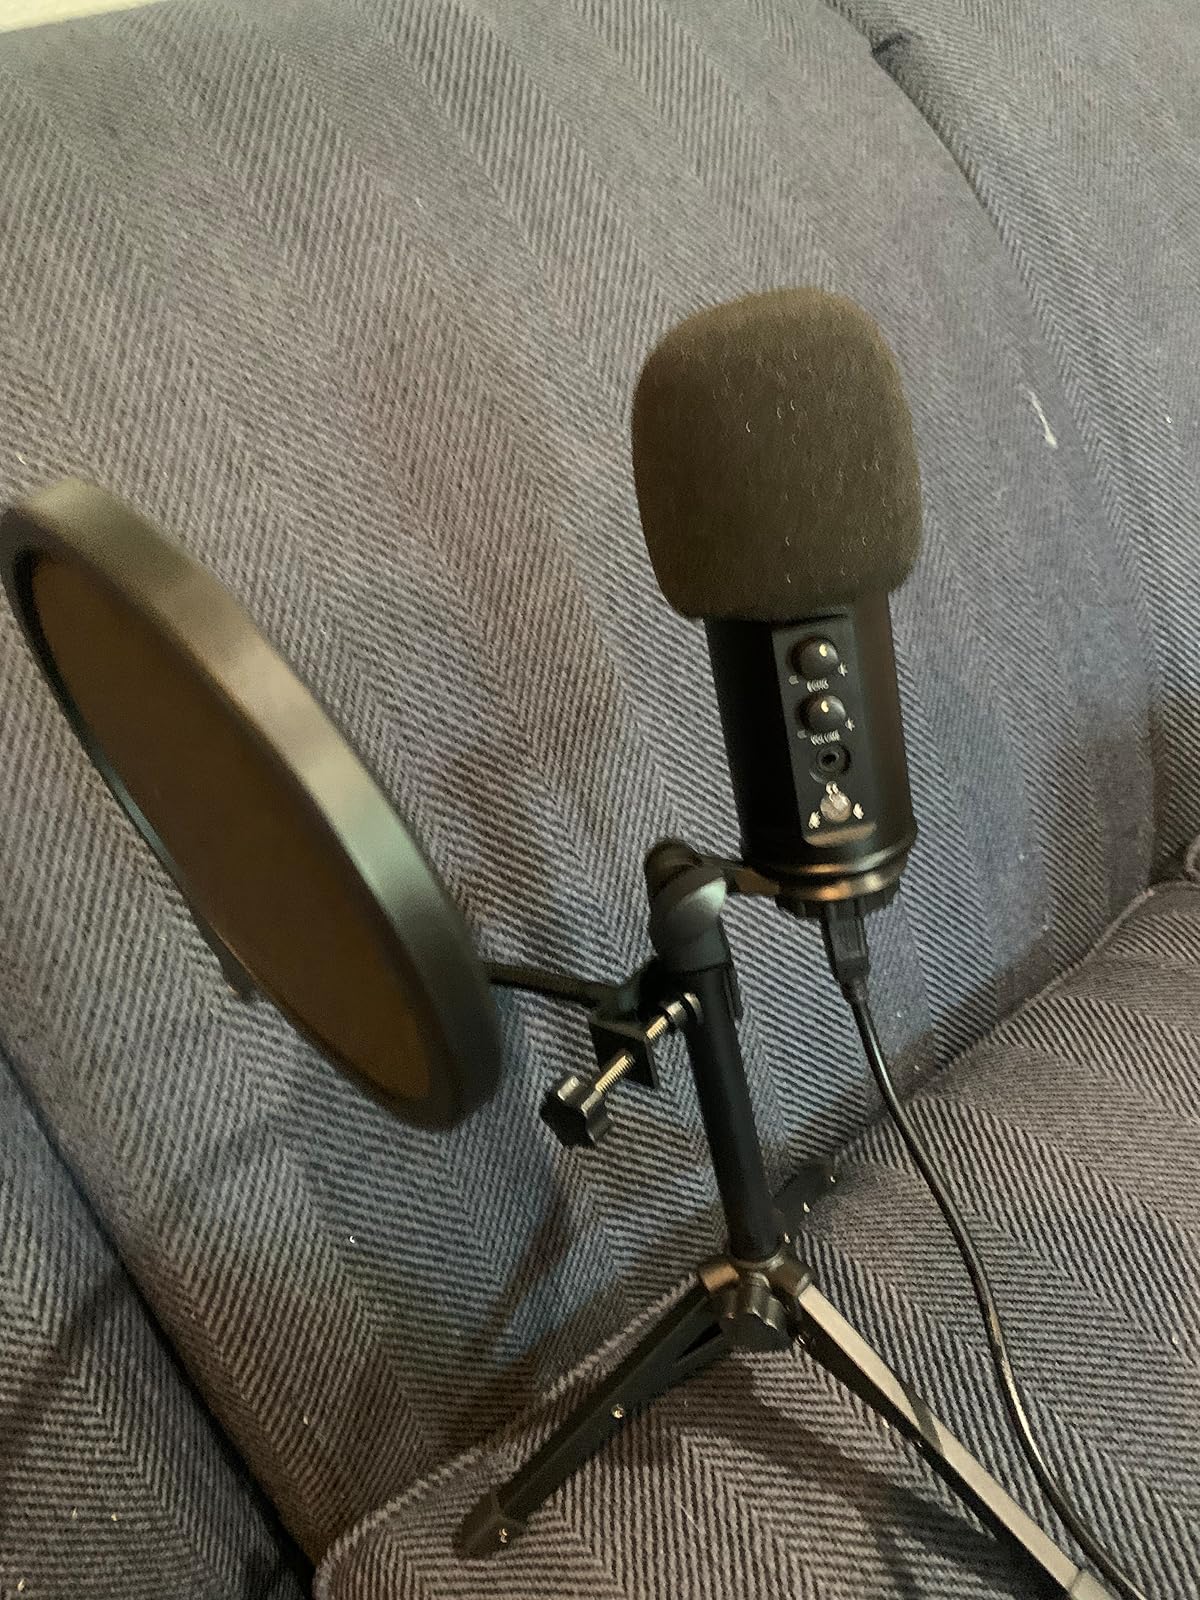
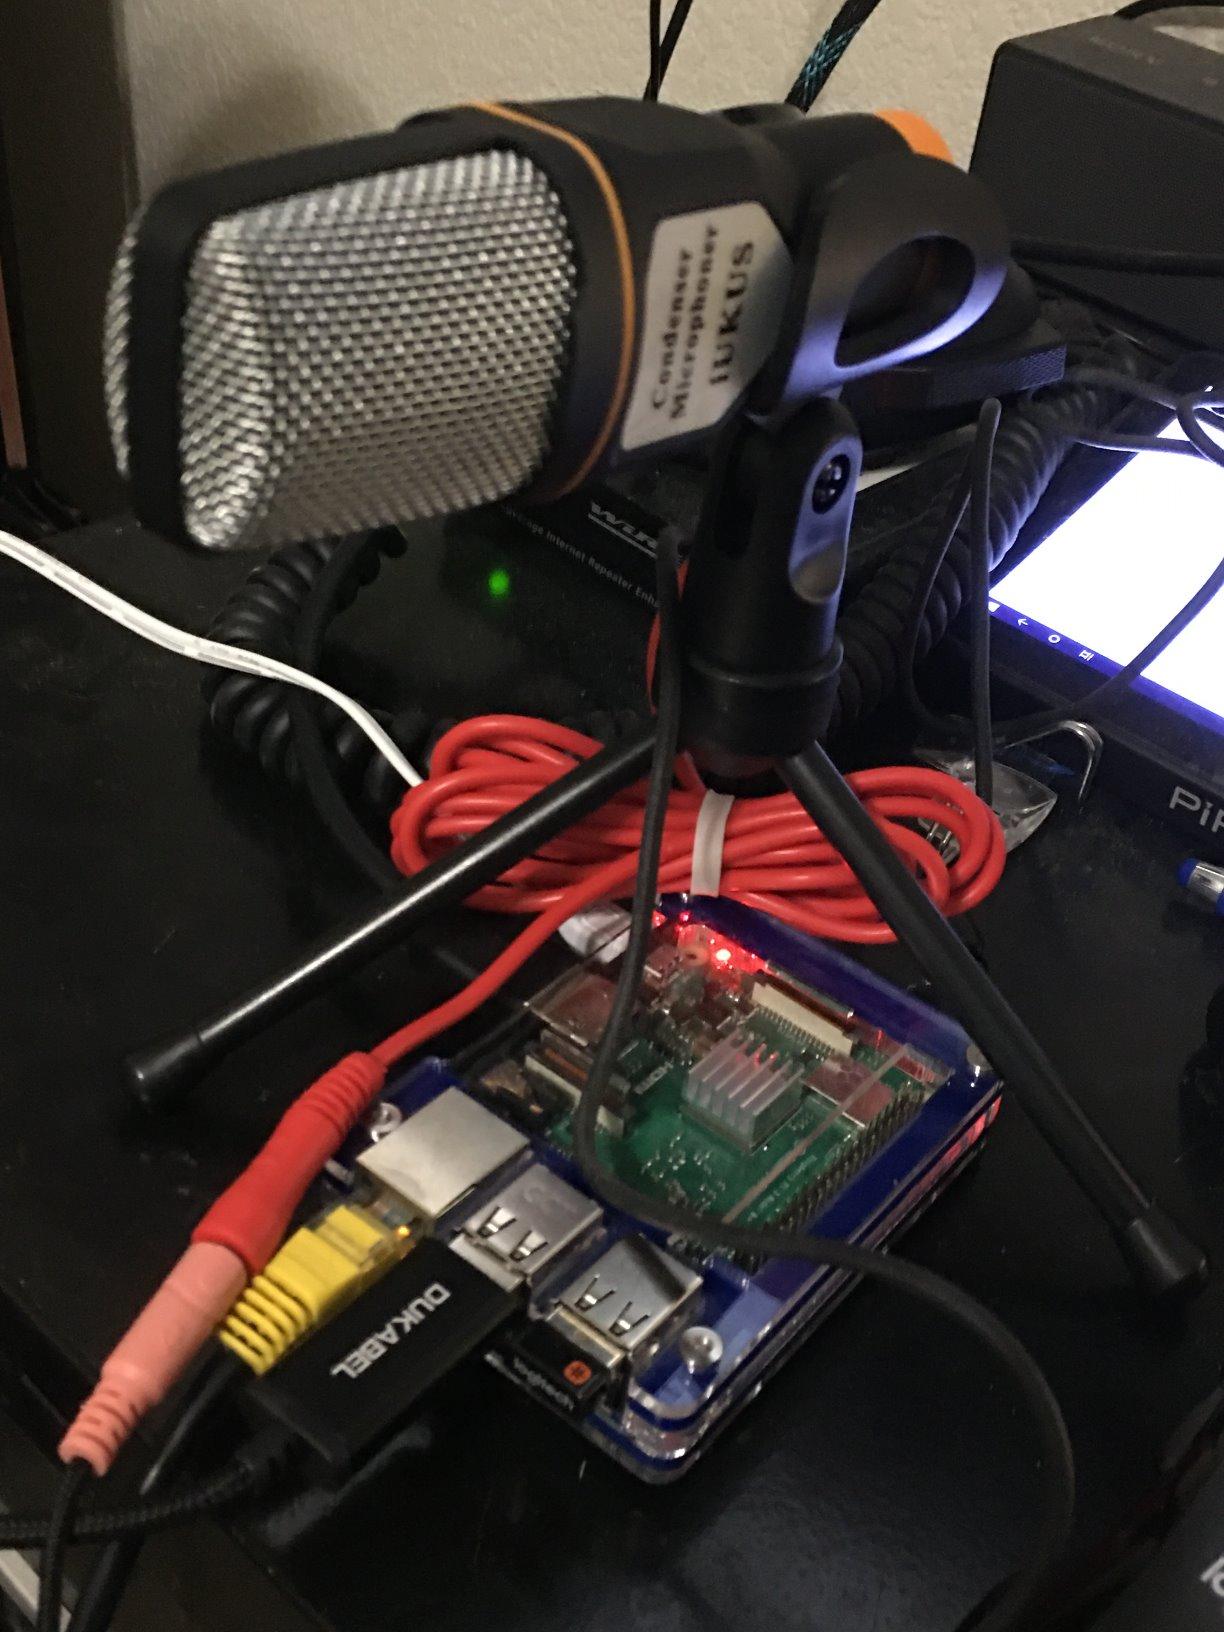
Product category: microphone
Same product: no